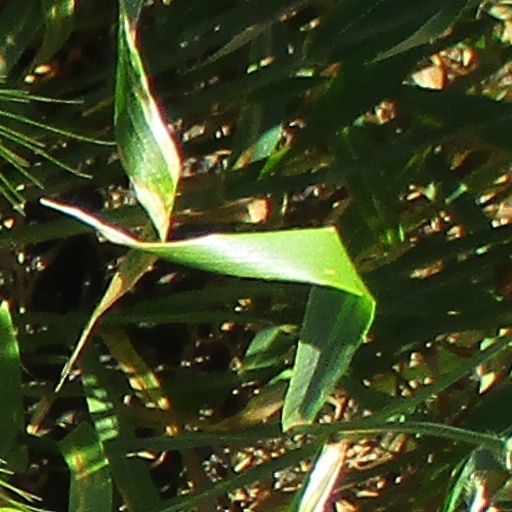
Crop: wheat